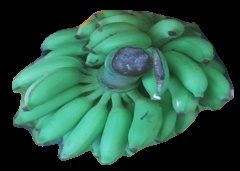
Variety: elakki-bale
Grade: grade2